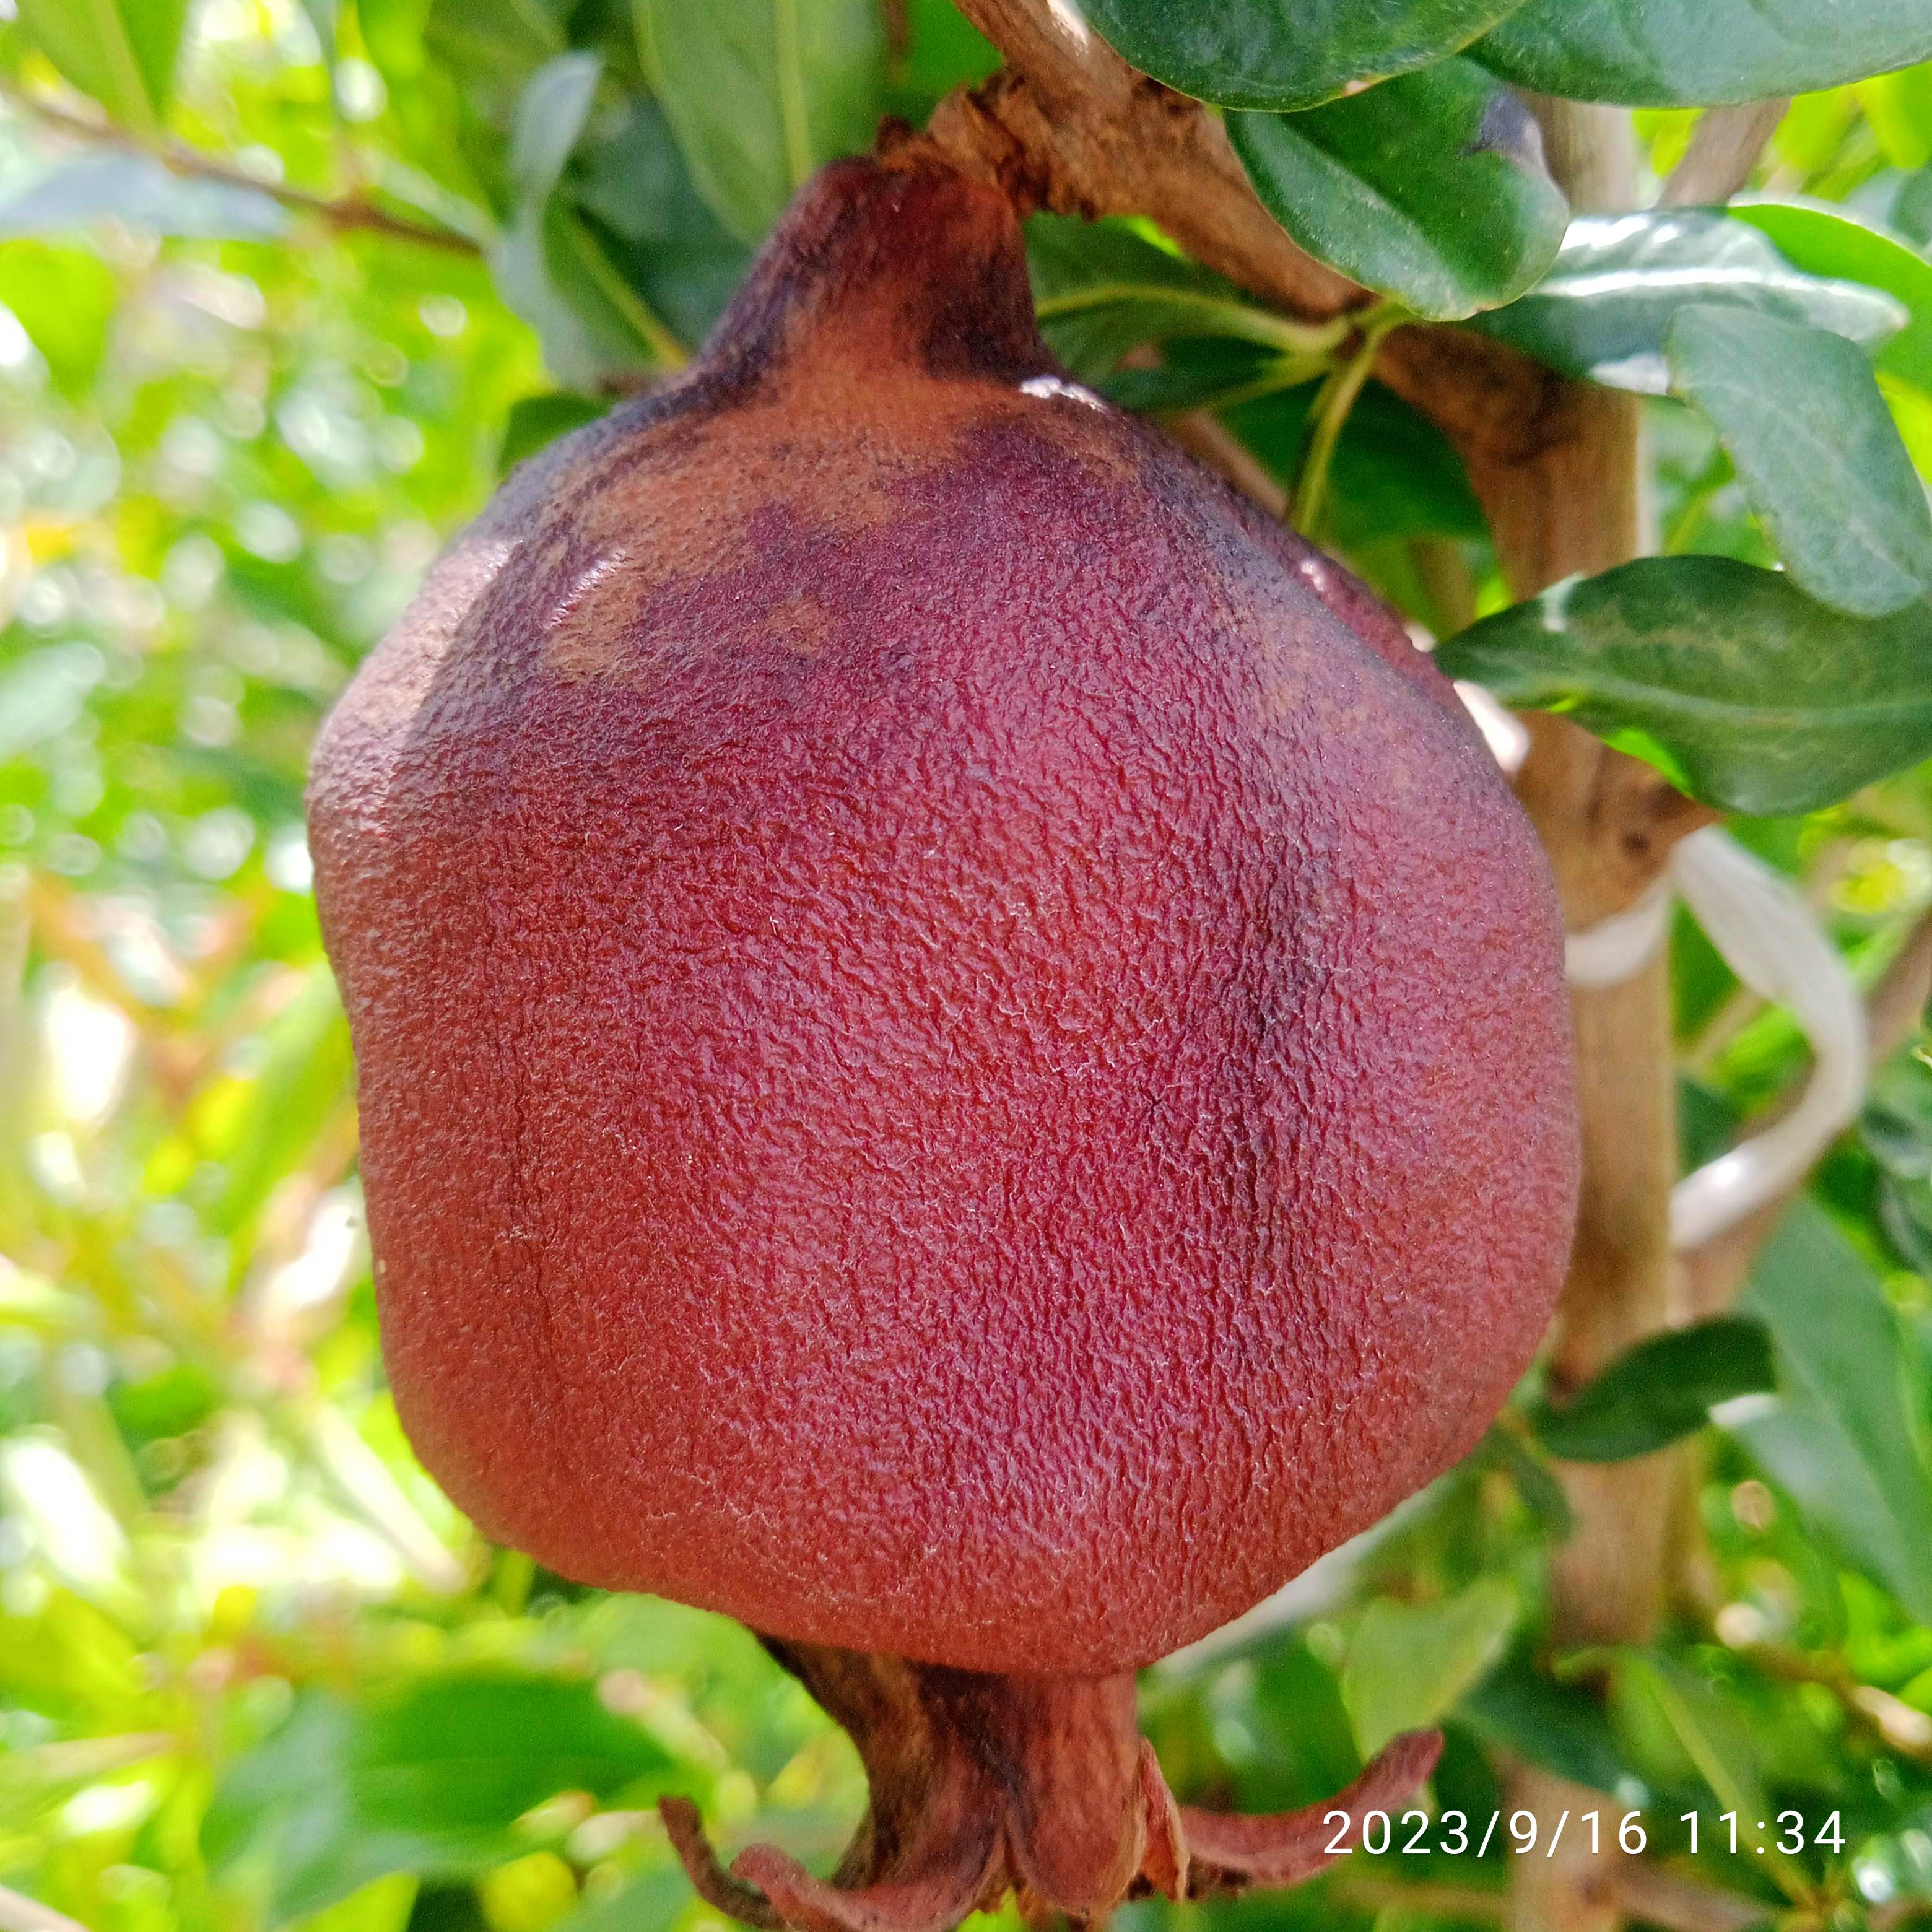
Label: Alternaria